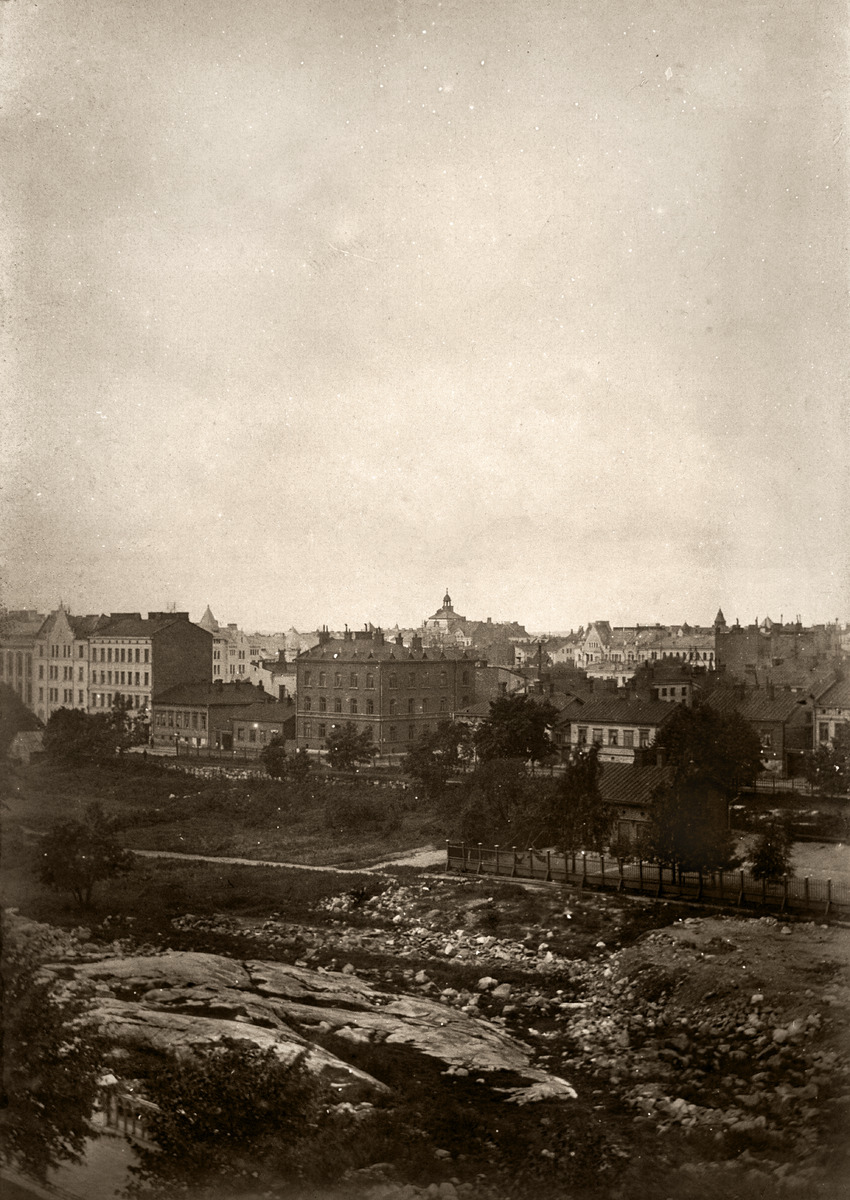
Näköala Johanneksen kirkon luota Johanneksen puiston yli luoteeseen
sisällön kuvaus: Näköala Johanneksen kirkon luota Johanneksen puiston yli luoteeseen. Taustalla Ratakatu 11 - 23. mustavalkoinen
Kuvaaja: Timgren, Arne, valokuvaaja
Ajankohta: kuvausaika 1903
Paikka: Suomi, Uusimaa, Helsinki, Ullanlinna Helsinki, Johanneksenpuisto. Ratakatu 11, 13, 15, 17, 19, 21, 23
Aiheet: kalliot, puistot, kadut, rakennukset, kivirakennukset, puurakennukset, asuinrakennukset